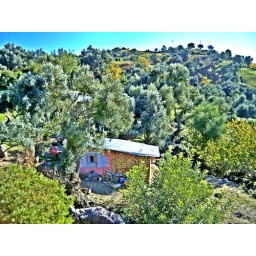
Chech house in the mountain